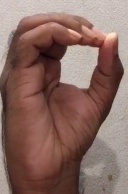
ASL sign: O